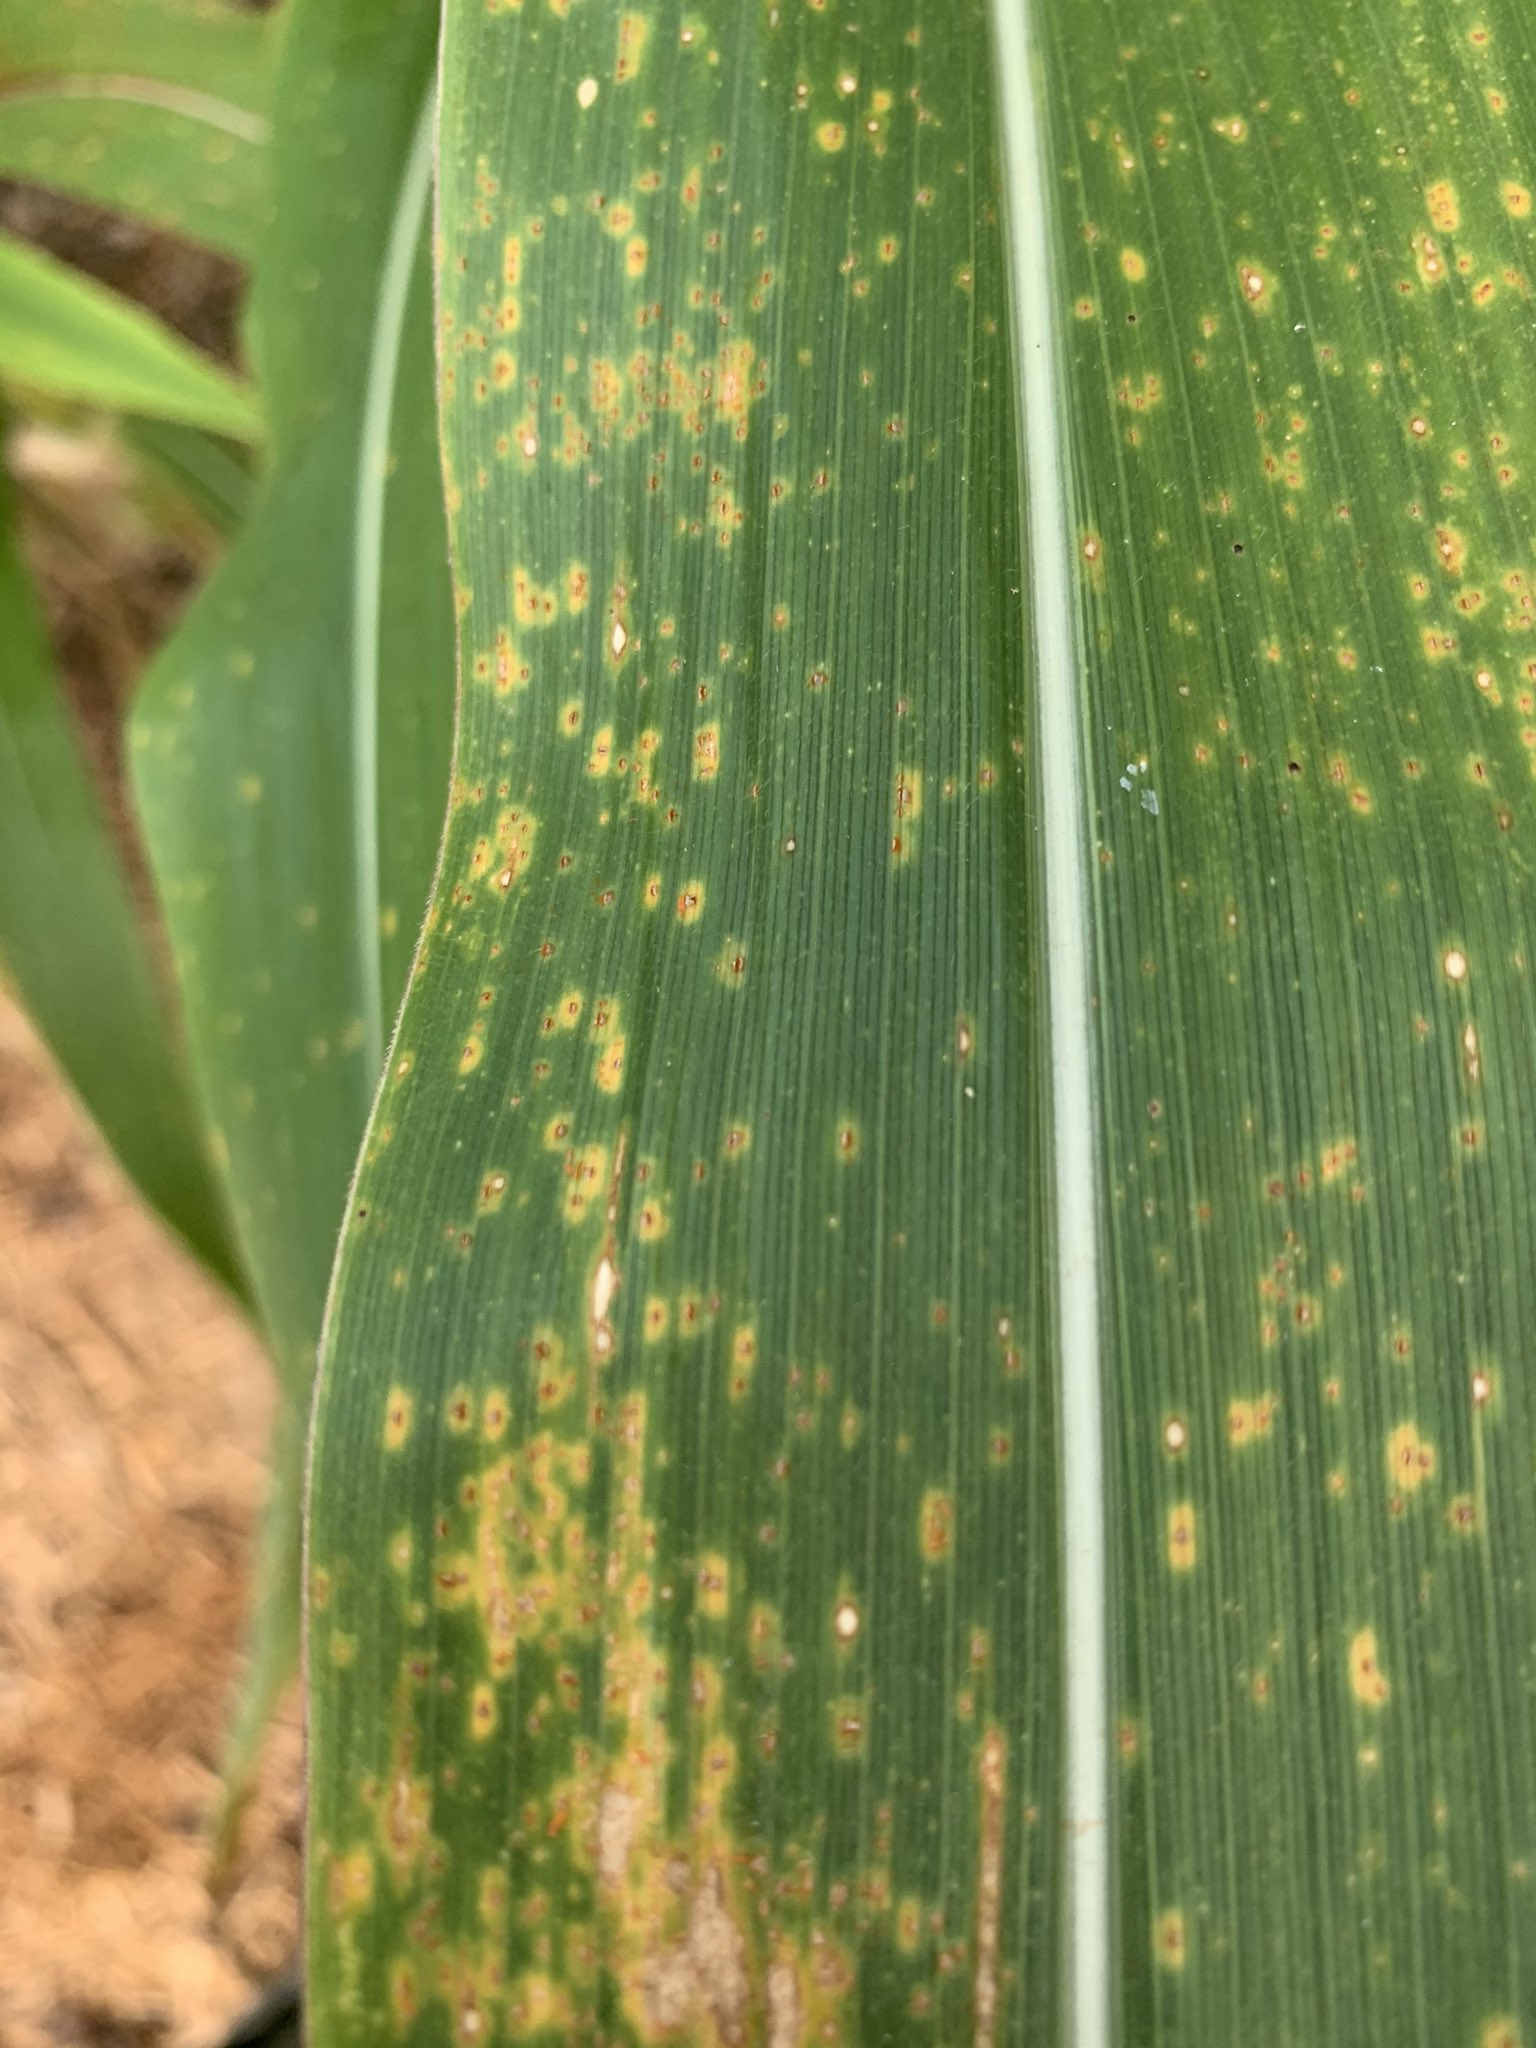
Plant: Corn
Disease: corn rust